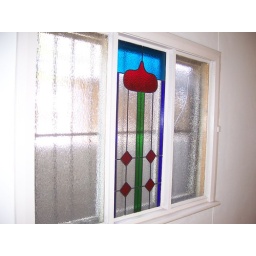
Stained glass window in our hallway